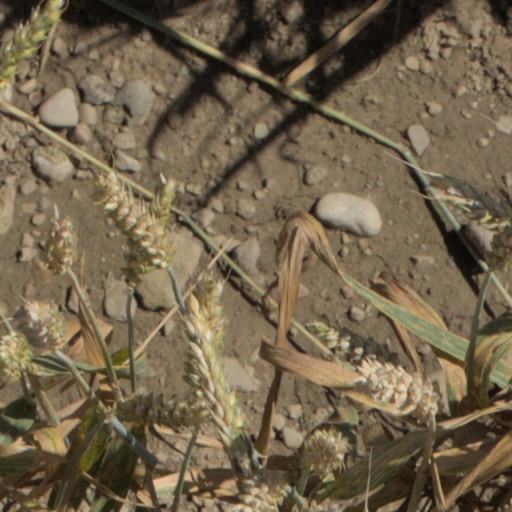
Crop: wheat